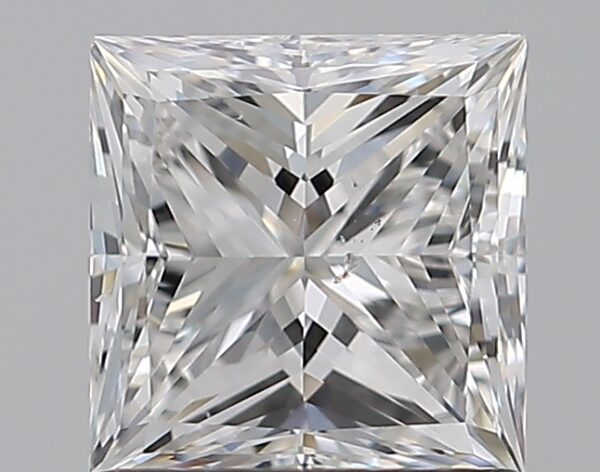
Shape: princess
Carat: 1
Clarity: SI1
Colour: F
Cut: EX
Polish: EX
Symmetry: VG
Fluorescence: N
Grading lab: GIA
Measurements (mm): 5.56 x 5.42 x 3.87